North Carolina Highway 69

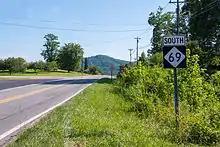
NC 69 in Hayesville

The second and current NC 69 was established in 1941 as a renumbering of NC 287, traversing from Georgia state line, along Myers Chapel Road, to US 64 (Chatuga Dam Road), south of Hayesville. In 1942, NC 69 was rerouted to its current alignment west of its former, most of which now under Chatuge Lake.